Diarmid Heidenreich

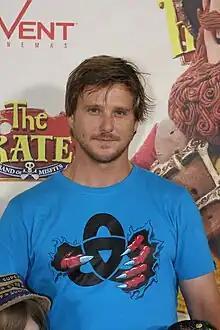
Heidenreich in August 2012

Diarmid Heidenreich (born 1975) is an Australian film and television actor. Heidenreich graduated from Waverley College in Sydney's east, in 1993 before going on to become a well-known actor.